Street names in Barcelona

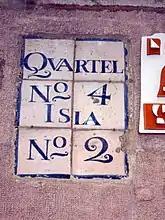

Between the end of the 19th century and the beginning of the twentieth century, with the aggregation of the bordering municipalities, a new administrative reorganization was carried out, again with 10 districts: I-Barceloneta and Pueblo Nuevo, II-San Pedro, III-Lonja and Audiencia, IV-Concepción, V-Atarazanas and Hospital, VI-Universidad, VII-Sants, Les Corts and Hostafrancs, VIII-Gracia and San Gervasio, IX-Horta and San Andrés del Palomar, X-San Martín de Provensals.